Cornelis Vreeswijk

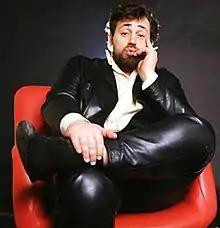
Cornelis Vreeswijk (1967)

In 1966, the Dutch broadcasting organisation VARA invited Vreeswijk to the Netherlands. He translated several of his songs into Dutch, and wrote a couple of new ones. One of his songs, "De nozem en de non" ("The Greaser and the Nun"), was released as a single, without much popular success. His first Dutch album was only released in 1972, after ten successful Swedish albums. 100,000 copies of "Cornelis Vreeswijk" were sold, and the single "Veronica" became a big hit after it was picked up by the pirate radio station Veronica. His old song "De nozem en de non" was then re-recorded and released with much success. His later albums could not match the success of the first one, and Vreeswijk never achieved the fame in the Netherlands that he did in Sweden.